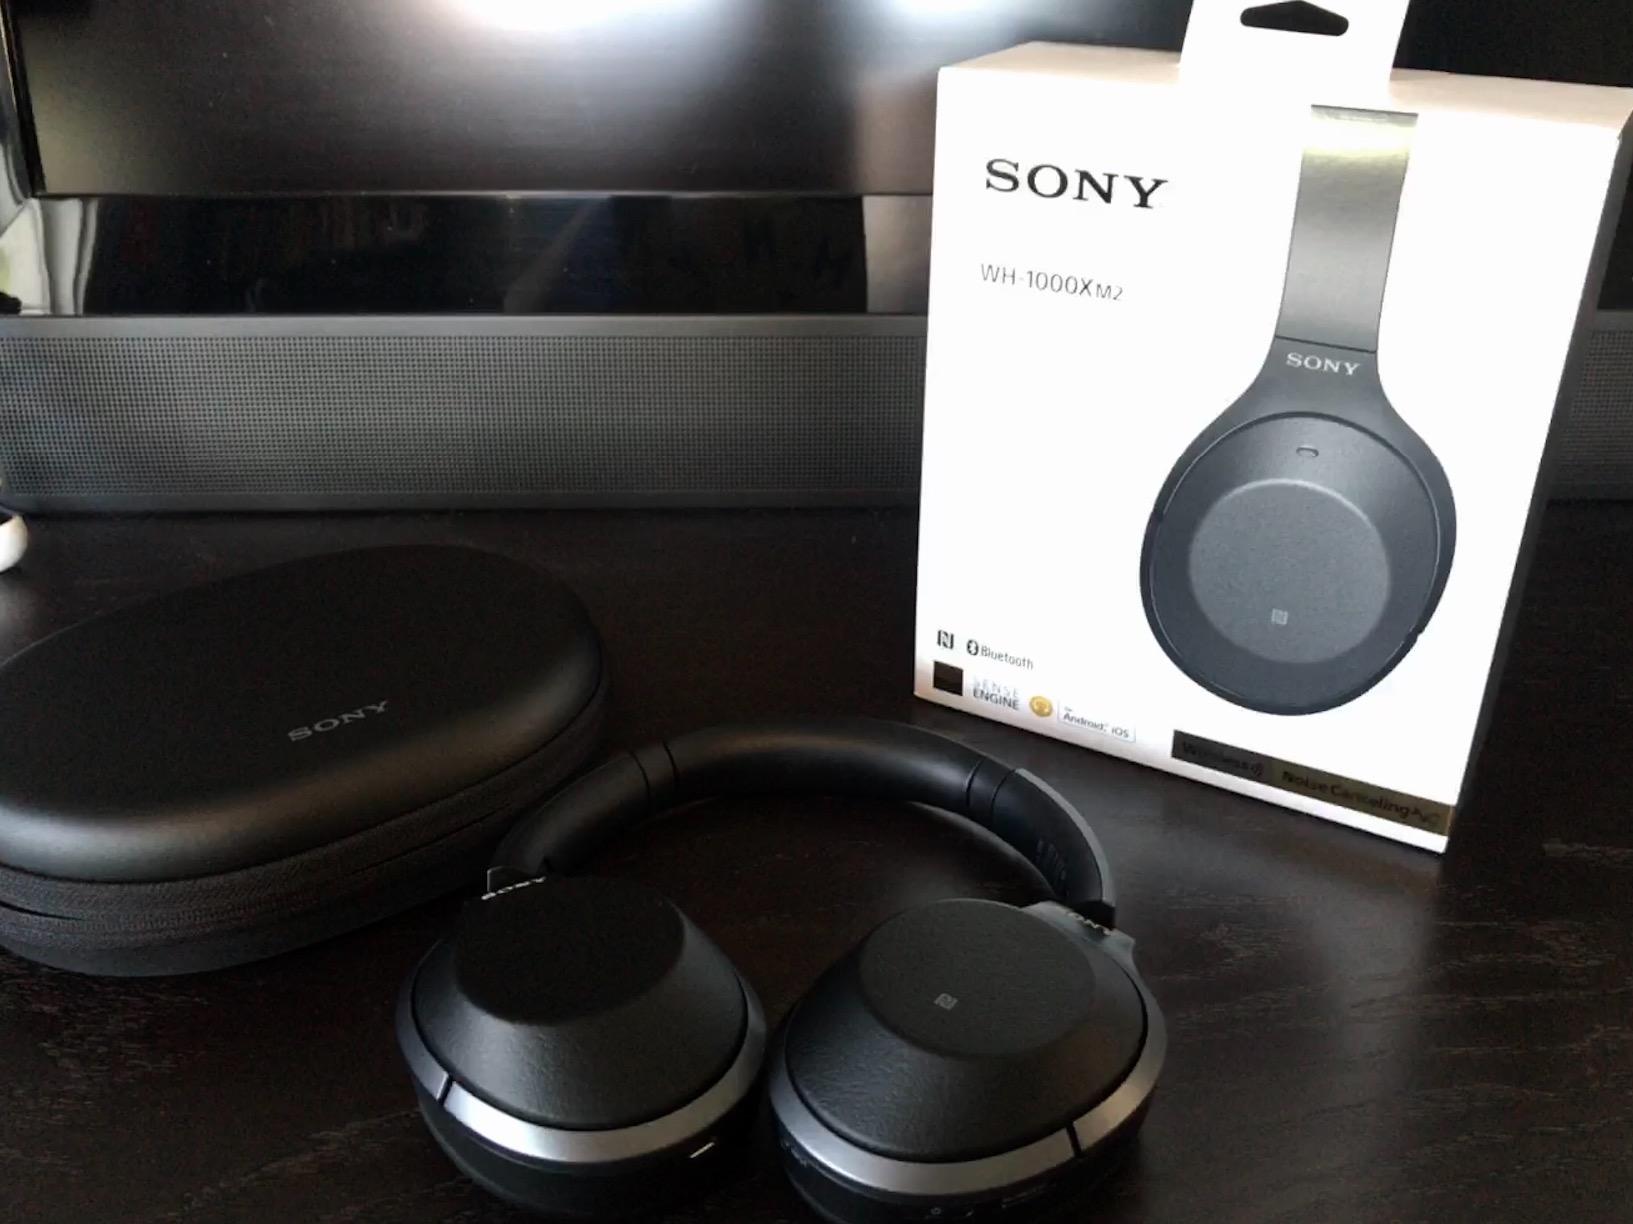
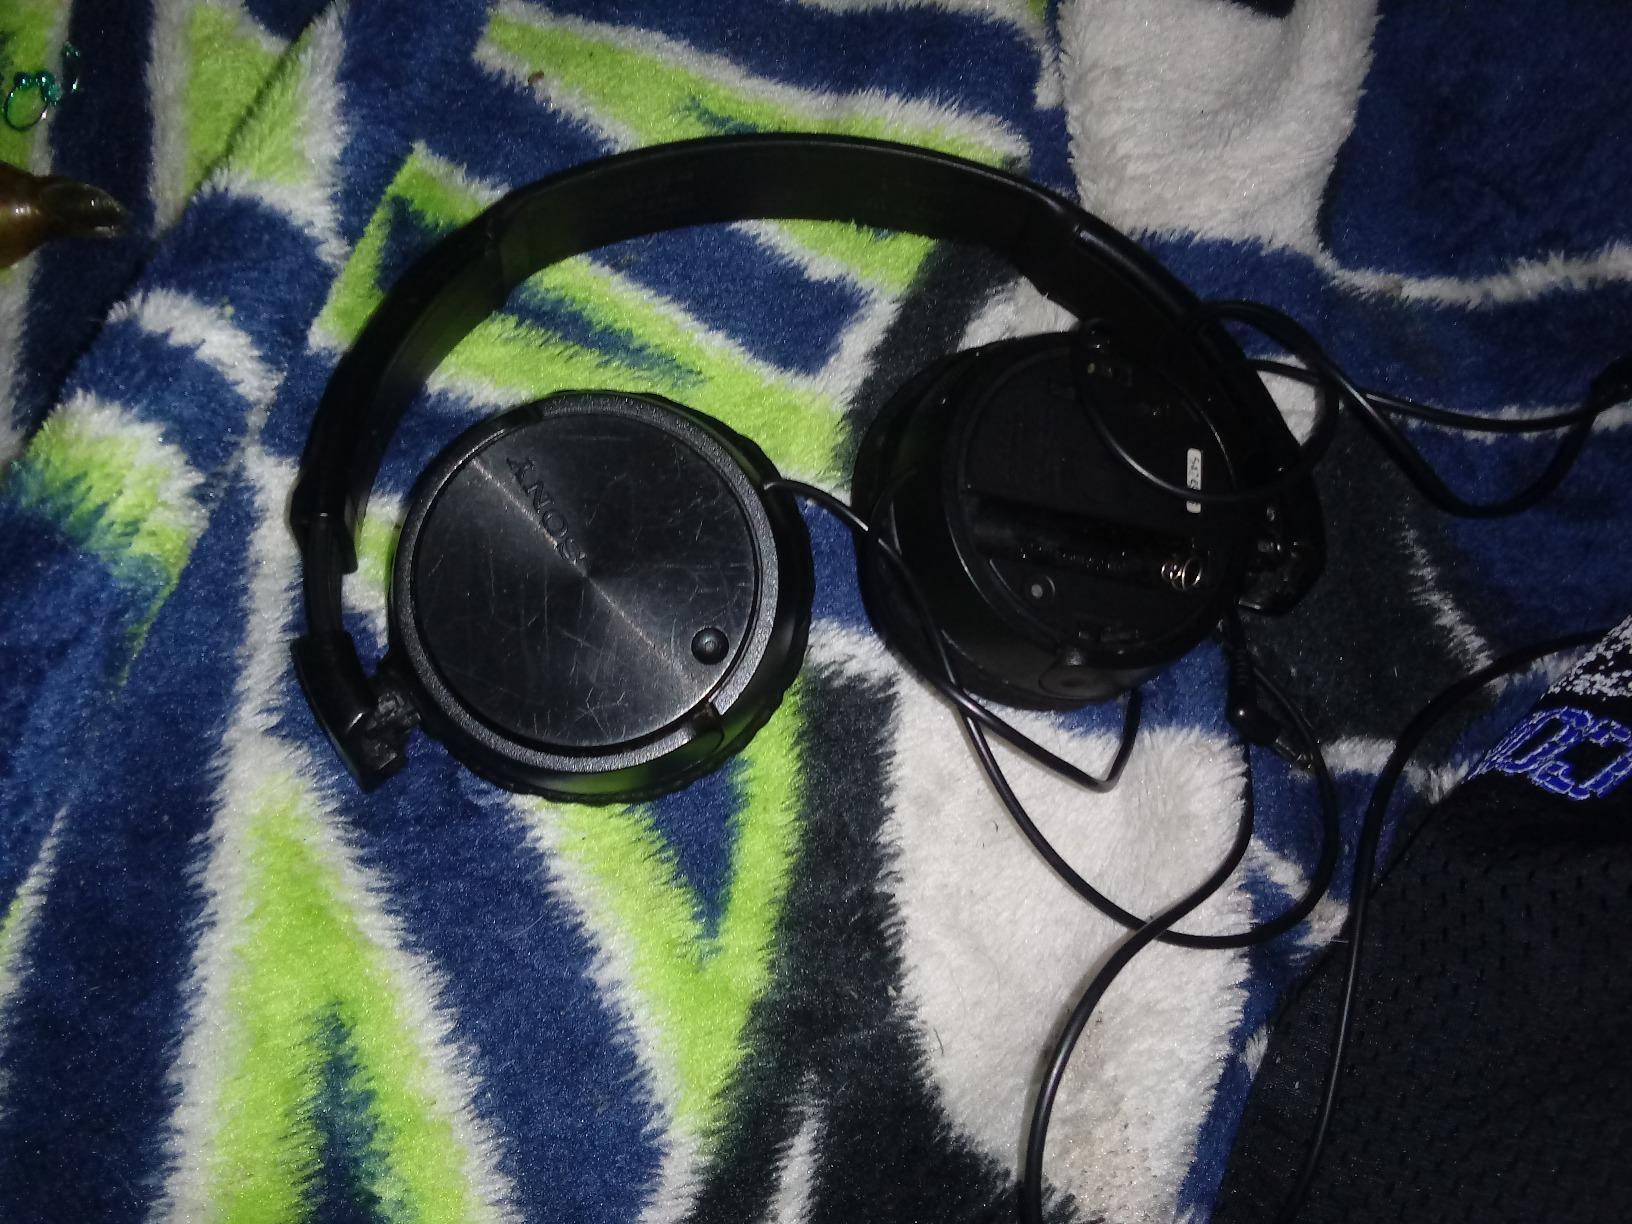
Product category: headphones
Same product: no